Johannes Haw

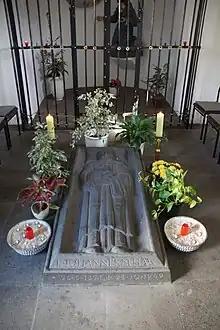
Grave of Johannes Haw in the "Ölbergkapelle" ("Chapel of the Mount of Olives")

He studied theology at the seminary in Trier and was ordained a priest on 30 March 1895 in Trier Cathedral by Bishop Michael Felix Korum. He was chaplain in the parish of Our Lady in Koblenz (1895–1897), vicar in Holz in Heusweiler (Saar) and later parish priest in Wintersdorf in Ralingen on the Sauer.